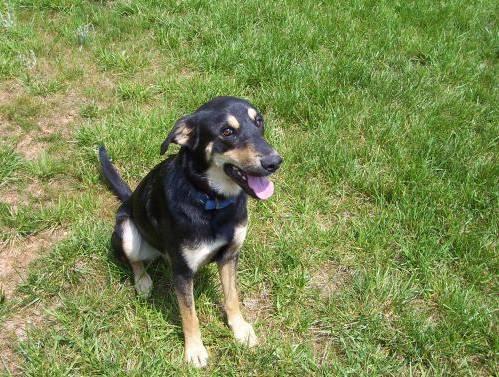
dog